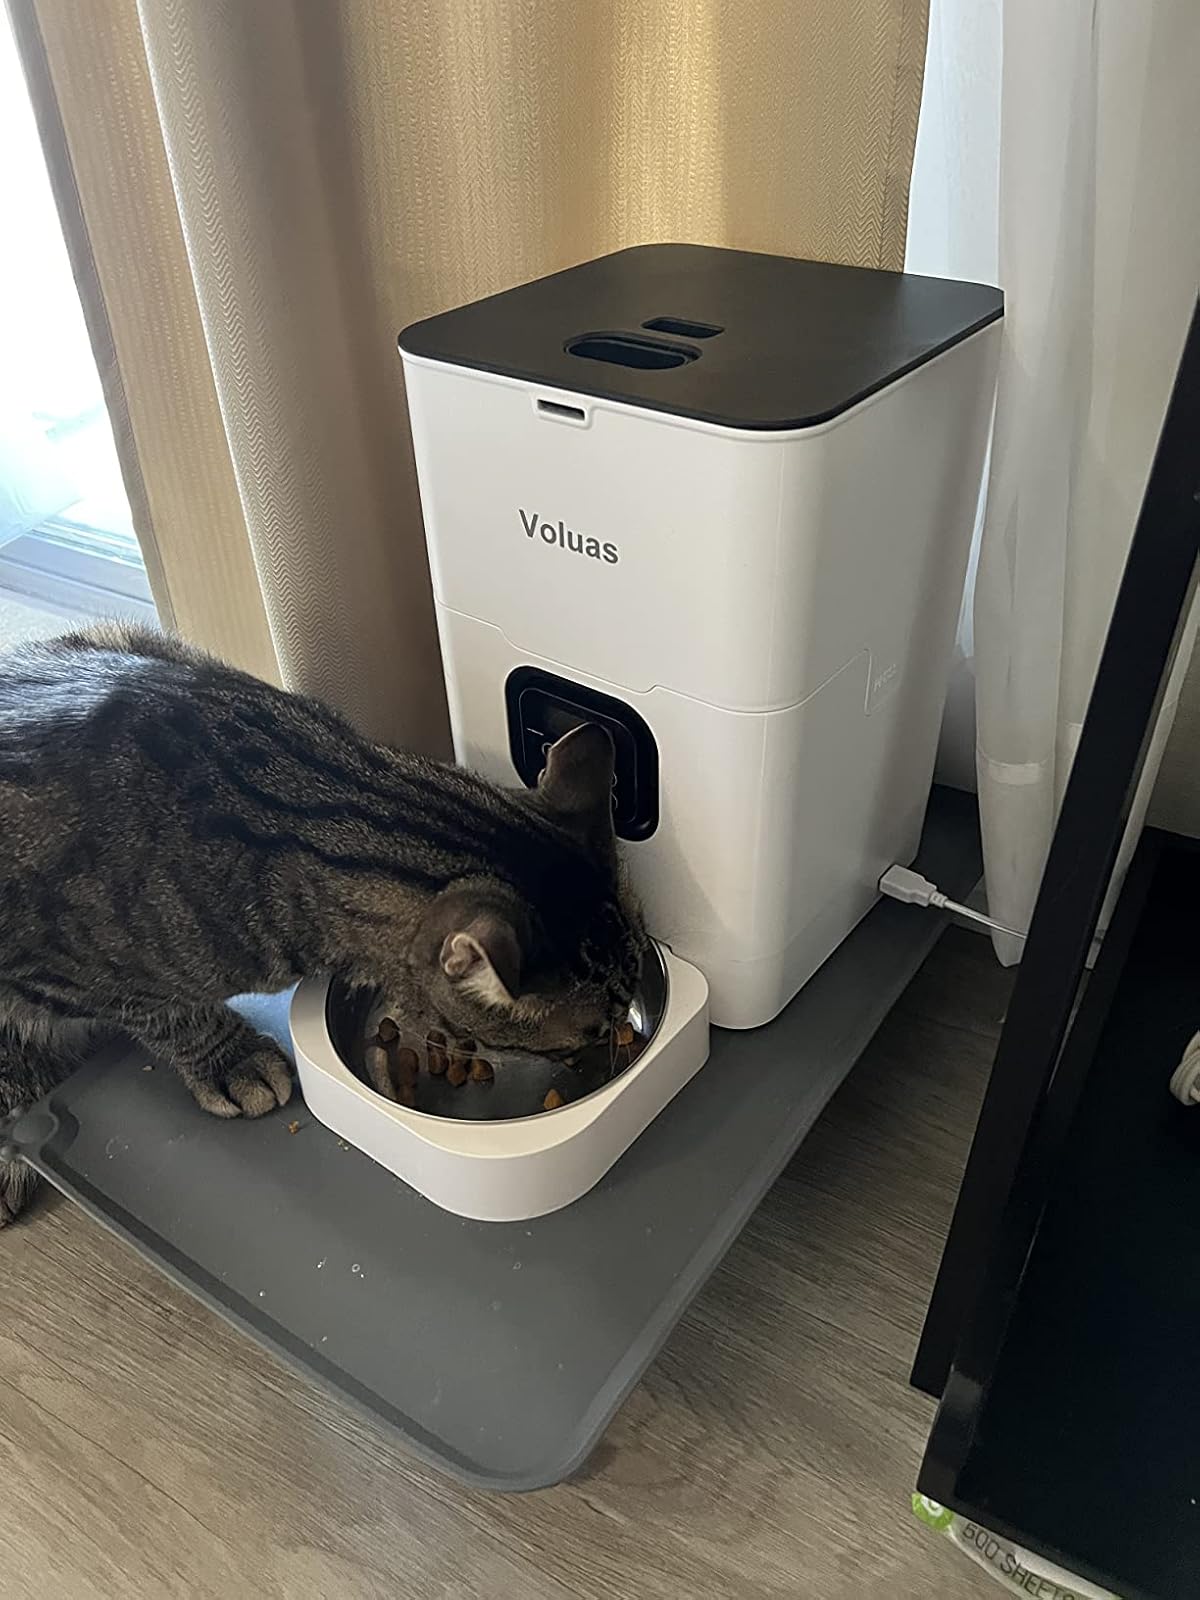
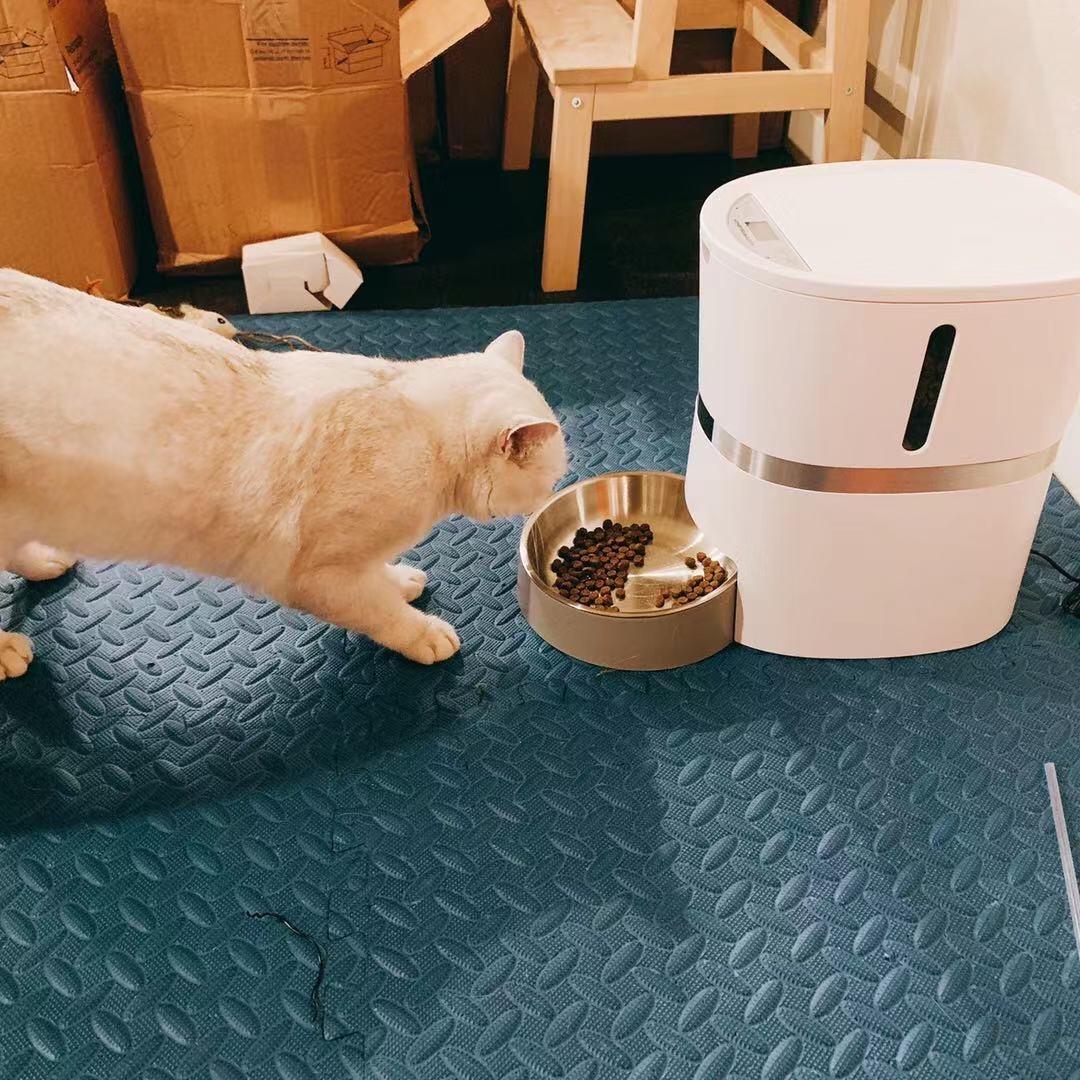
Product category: items_feeder
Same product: no